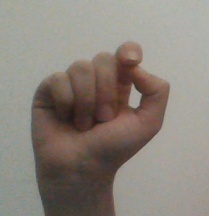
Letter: fa